2023 Senior Open Championship

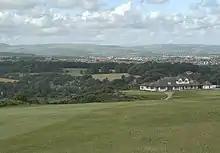
View from Southerndown golf course

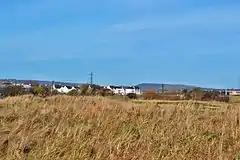
View from Machynys Golf Course

One 18-hole stroke play qualifying event took place on 10 July, at Firestone Country Club (Fazio Course), Akron, Ohio, United States.